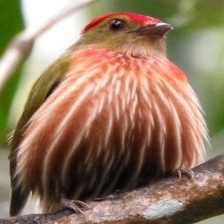
Species: STRIPPED MANAKIN
Scientific name: MACHAEROPTERUS REGULUS